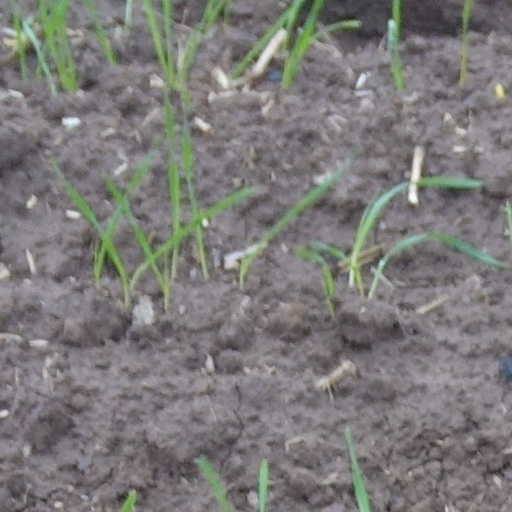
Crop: wheat